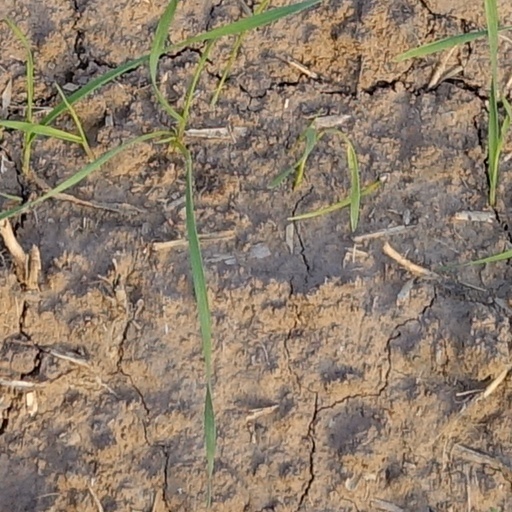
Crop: wheat